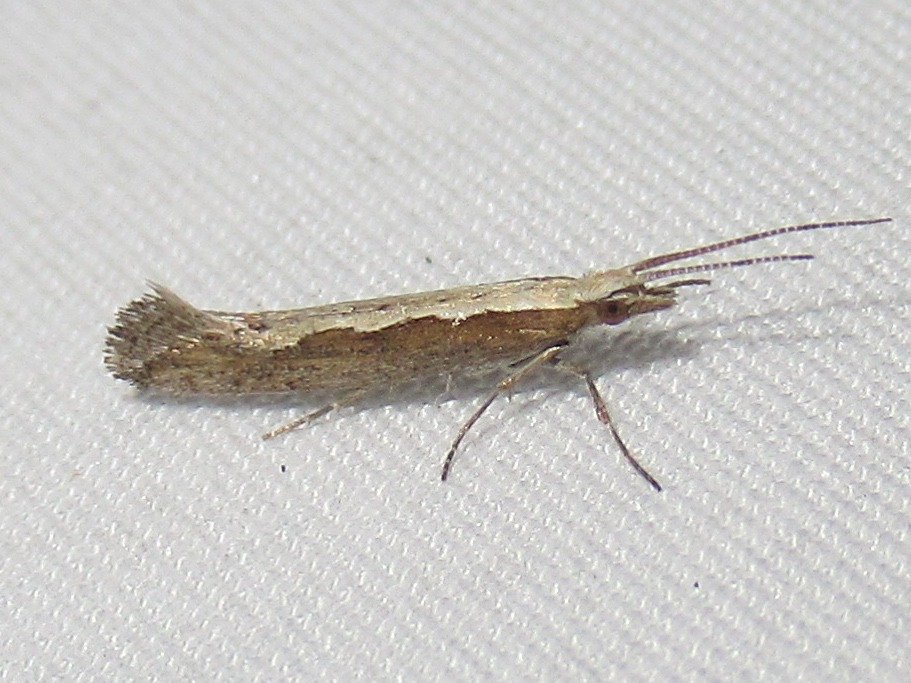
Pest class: diamondback_moth